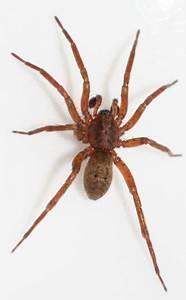
spider